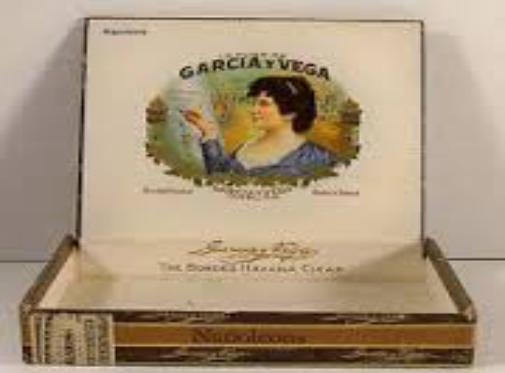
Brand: Garcia Y Vega
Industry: Others